Judson Harmon

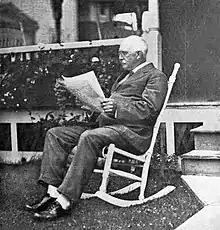
Harmon in 1911

Harmon was elected as Ohio governor in 1908. In 1910, Harmon was re-elected for a second term as governor, this time defeating future President of the United States Warren G. Harding. During his time as governor, various progressive labor laws were introduced.